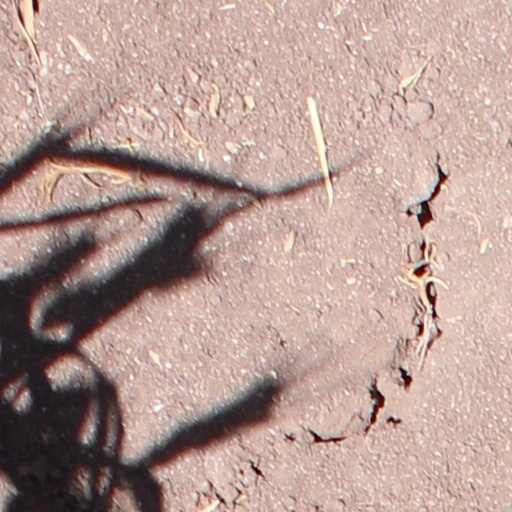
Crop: wheat